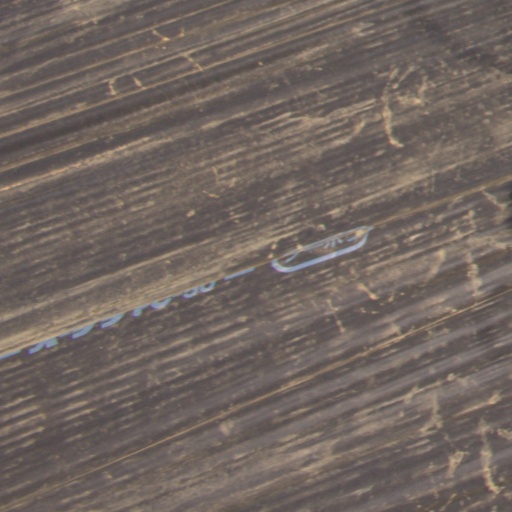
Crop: Jerusalem artichoke